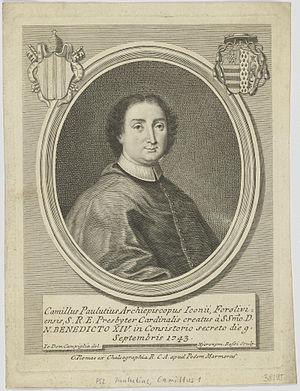
Camillo Paolucci, né le 9 décembre 1692 à Forlì, dans l'actuelle province de Forlì-Césène, en Émilie-Romagne, alors dans les États pontificaux, et mort le 11 juin 1763 à Rome, est un cardinal italien du XVIIIᵉ siècle.